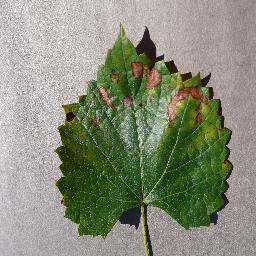
Label: Grape___Esca_(Black_Measles)